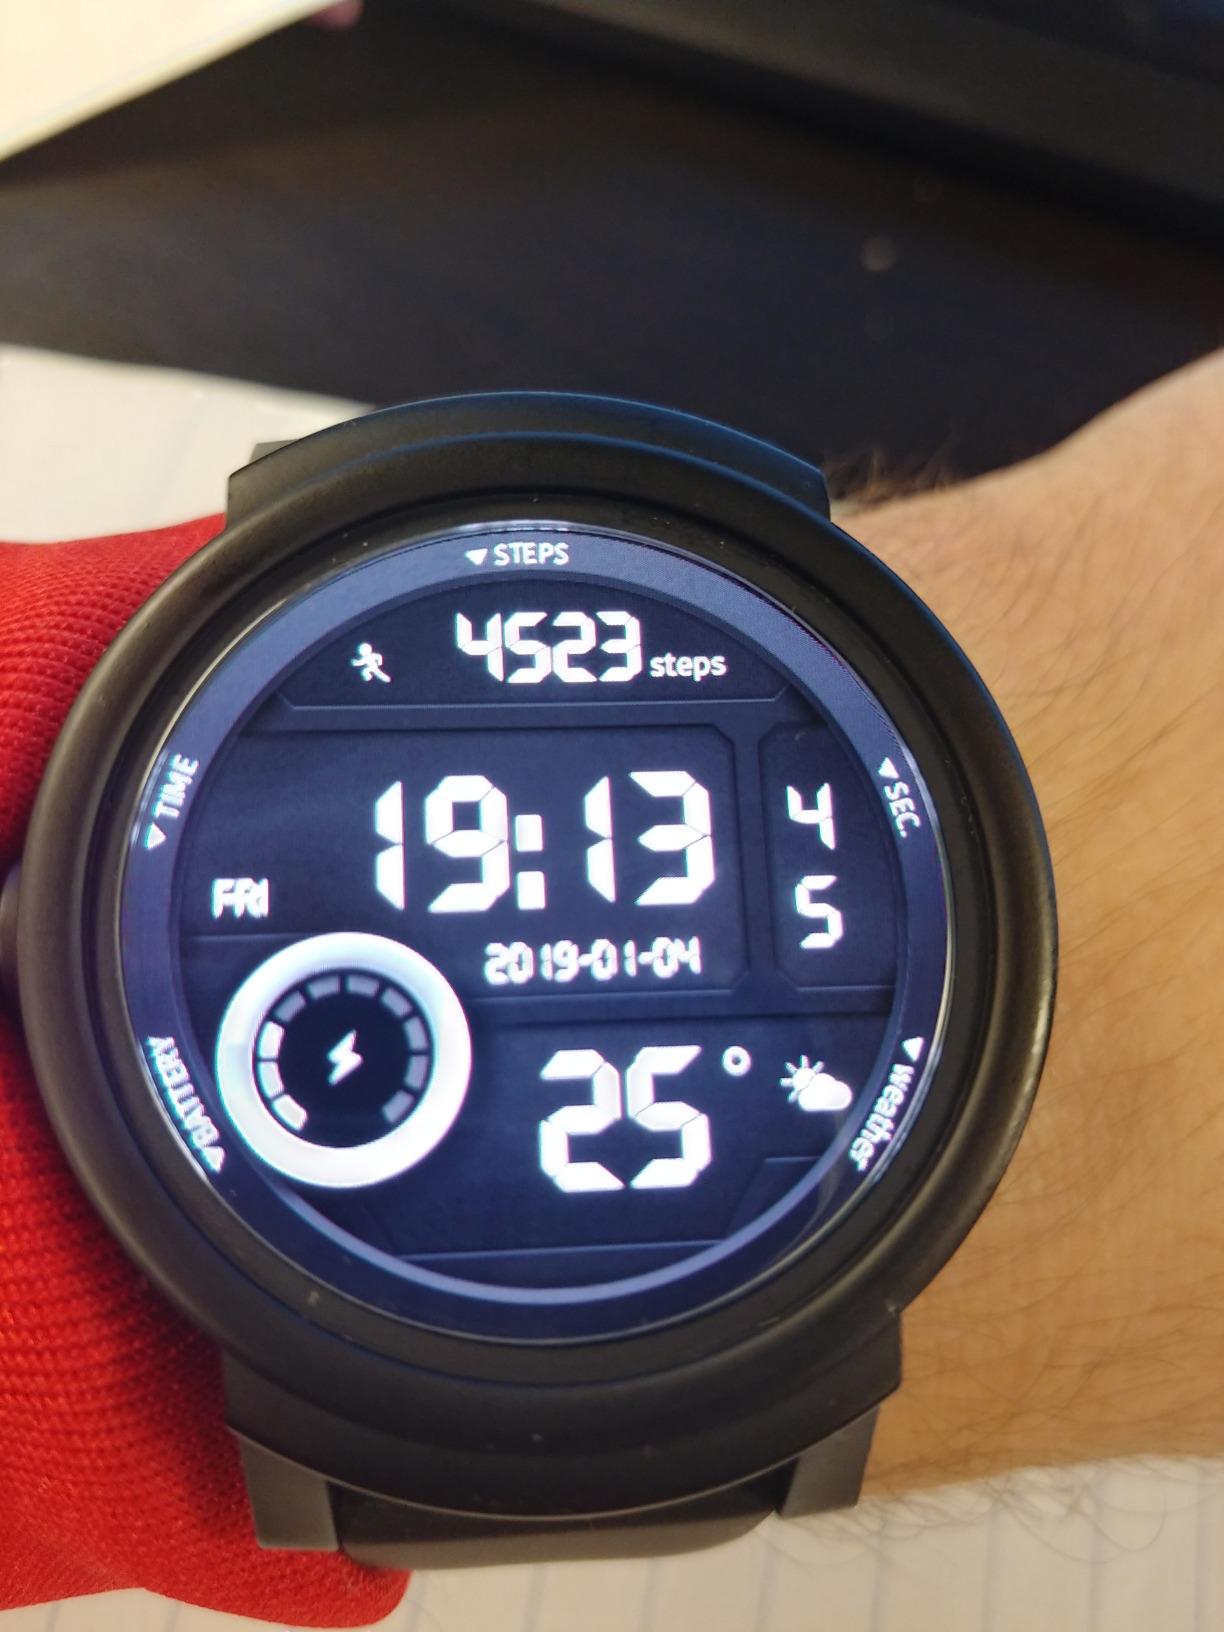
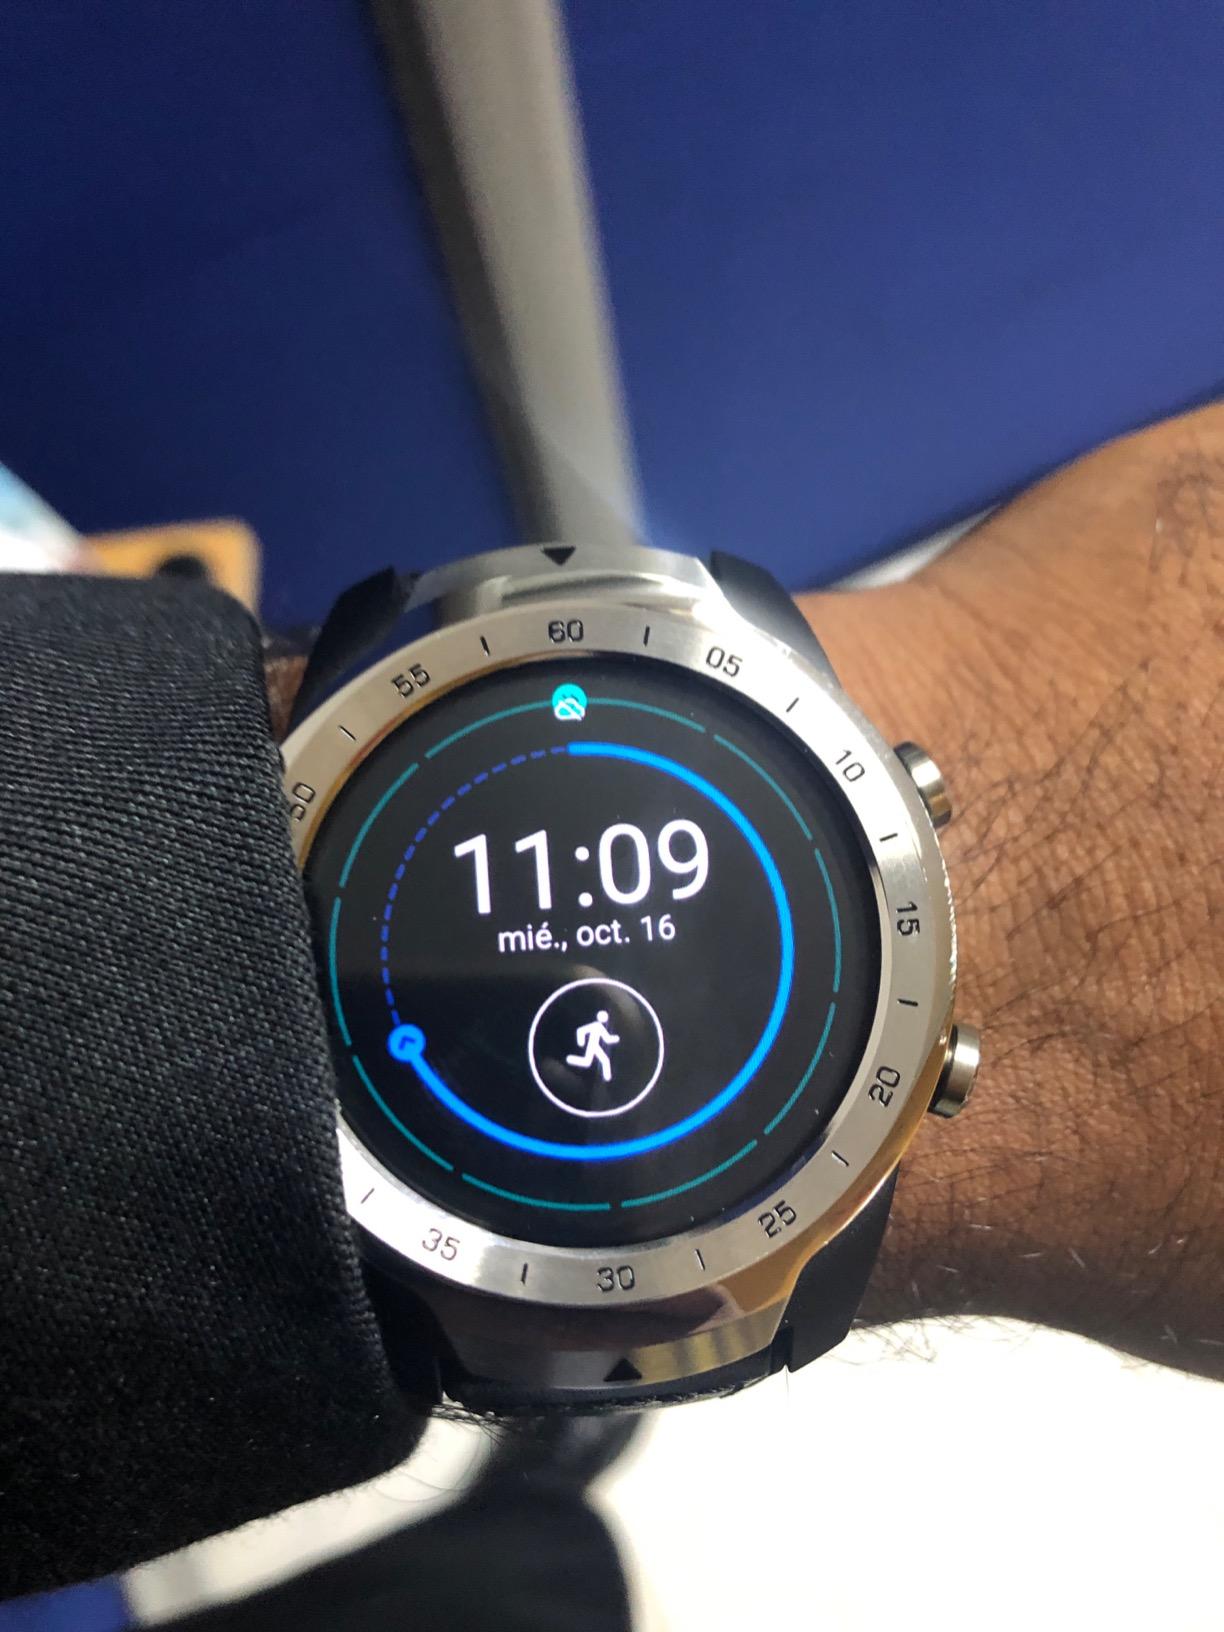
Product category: smartwatch
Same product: no